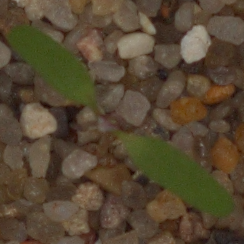
Label: fat_hen